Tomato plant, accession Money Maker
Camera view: bottom (45 deg); turntable rotation: 300 degrees
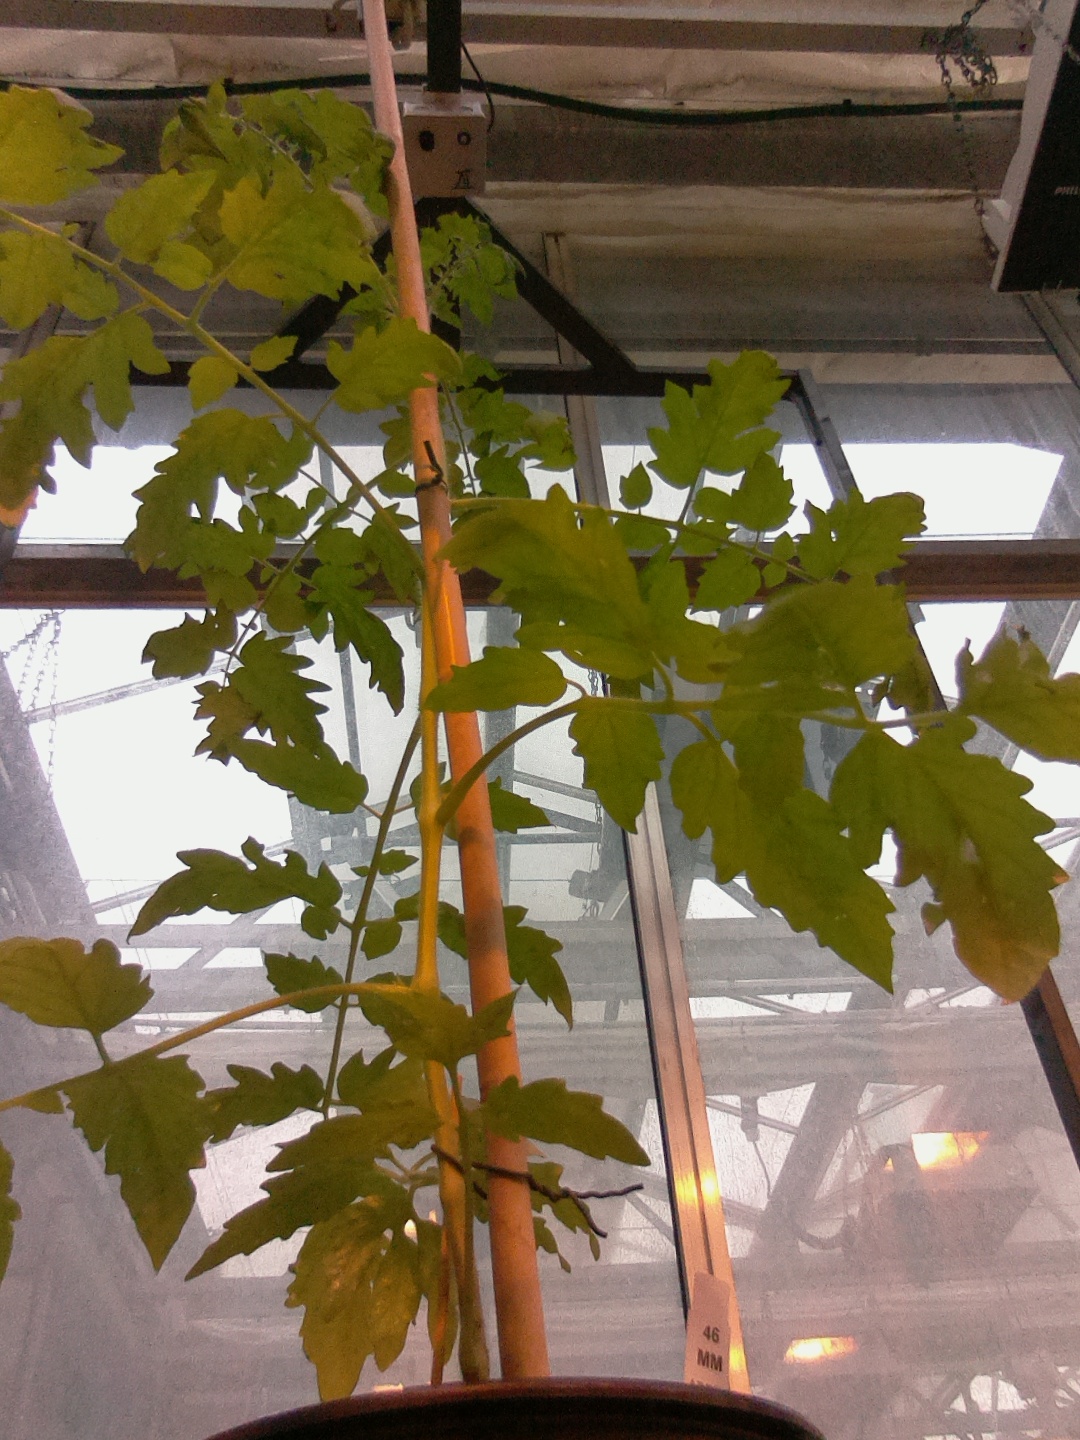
BBCH growth stage 54: 4 inflorescences visible